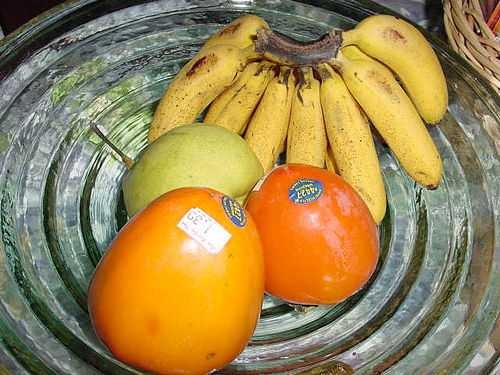
Label: Banana